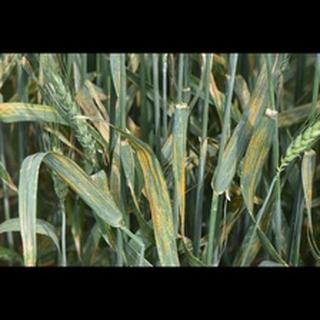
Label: wheat_tan_spot